Community health center

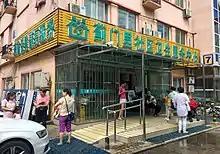
Jimenli community health service center in Haidian District, Beijing in 2017

In China there are, as of 2011, 32,812 community health centers and 37,374 township health centers.